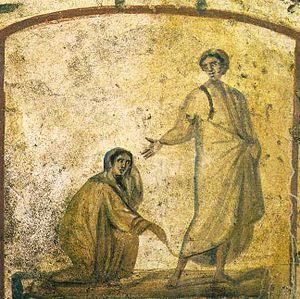
Les miracles de Jésus sont l'ensemble des événements surnaturels attribués à Jésus dans le Nouveau Testament.
La Femme hémorragique est un miracle de Jésus-Christ raconté dans trois Évangiles. Il est le symbole de la foi, tout comme le miracle sur la fille de Jaïre, décrit dans le même chapitre.